Blueberry sauce

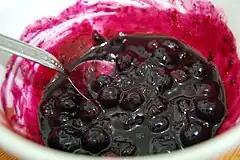
Blueberry compote, prepared as a cheesecake topping

Blueberry sauce is a sauce prepared using blueberries as a primary ingredient. It is typically prepared as a reduction, and can be used as a dessert sauce or savory sauce depending on the preparation. It can also be used in the preparation of the blueberry Martini.